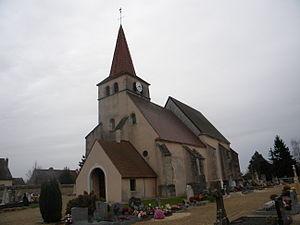
Sainte-Marie-la-Blanche est une commune française située dans le département de la Côte-d'Or en région Bourgogne-Franche-Comté.
Cet article recense une partie des monuments historiques de la Côte-d'Or, en France.